Crab Orchard Mountains

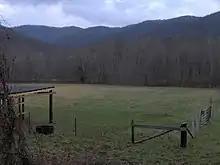
Crab Orchard Mountains

The Crab Orchard Mountains are a rugged, detached range of the southern Cumberland Mountains. They are situated in East Tennessee atop the Cumberland Plateau just west of the plateau's eastern escarpment, and comprise parts of Morgan, Anderson, and Cumberland counties. The Crab Orchard Mountains have many peaks over 3,000 ft., with the highest being Big Fodderstack at and Frozen Head at , the latter and part of the former being located in Frozen Head State Park. These mountains are some of the highest mountains in Tennessee west of the Blue Ridge Mountains. The mountains are made rugged by the erosion of many streams that have cut deep gorges into the mountains. The Crab Orchard Mountains are still one of the most rural areas in all of Appalachia. The historic Brushy Mountain State Penitentiary is located at the base of Frozen Head in Petros, bounded on the north and west by Frozen Head State Park.